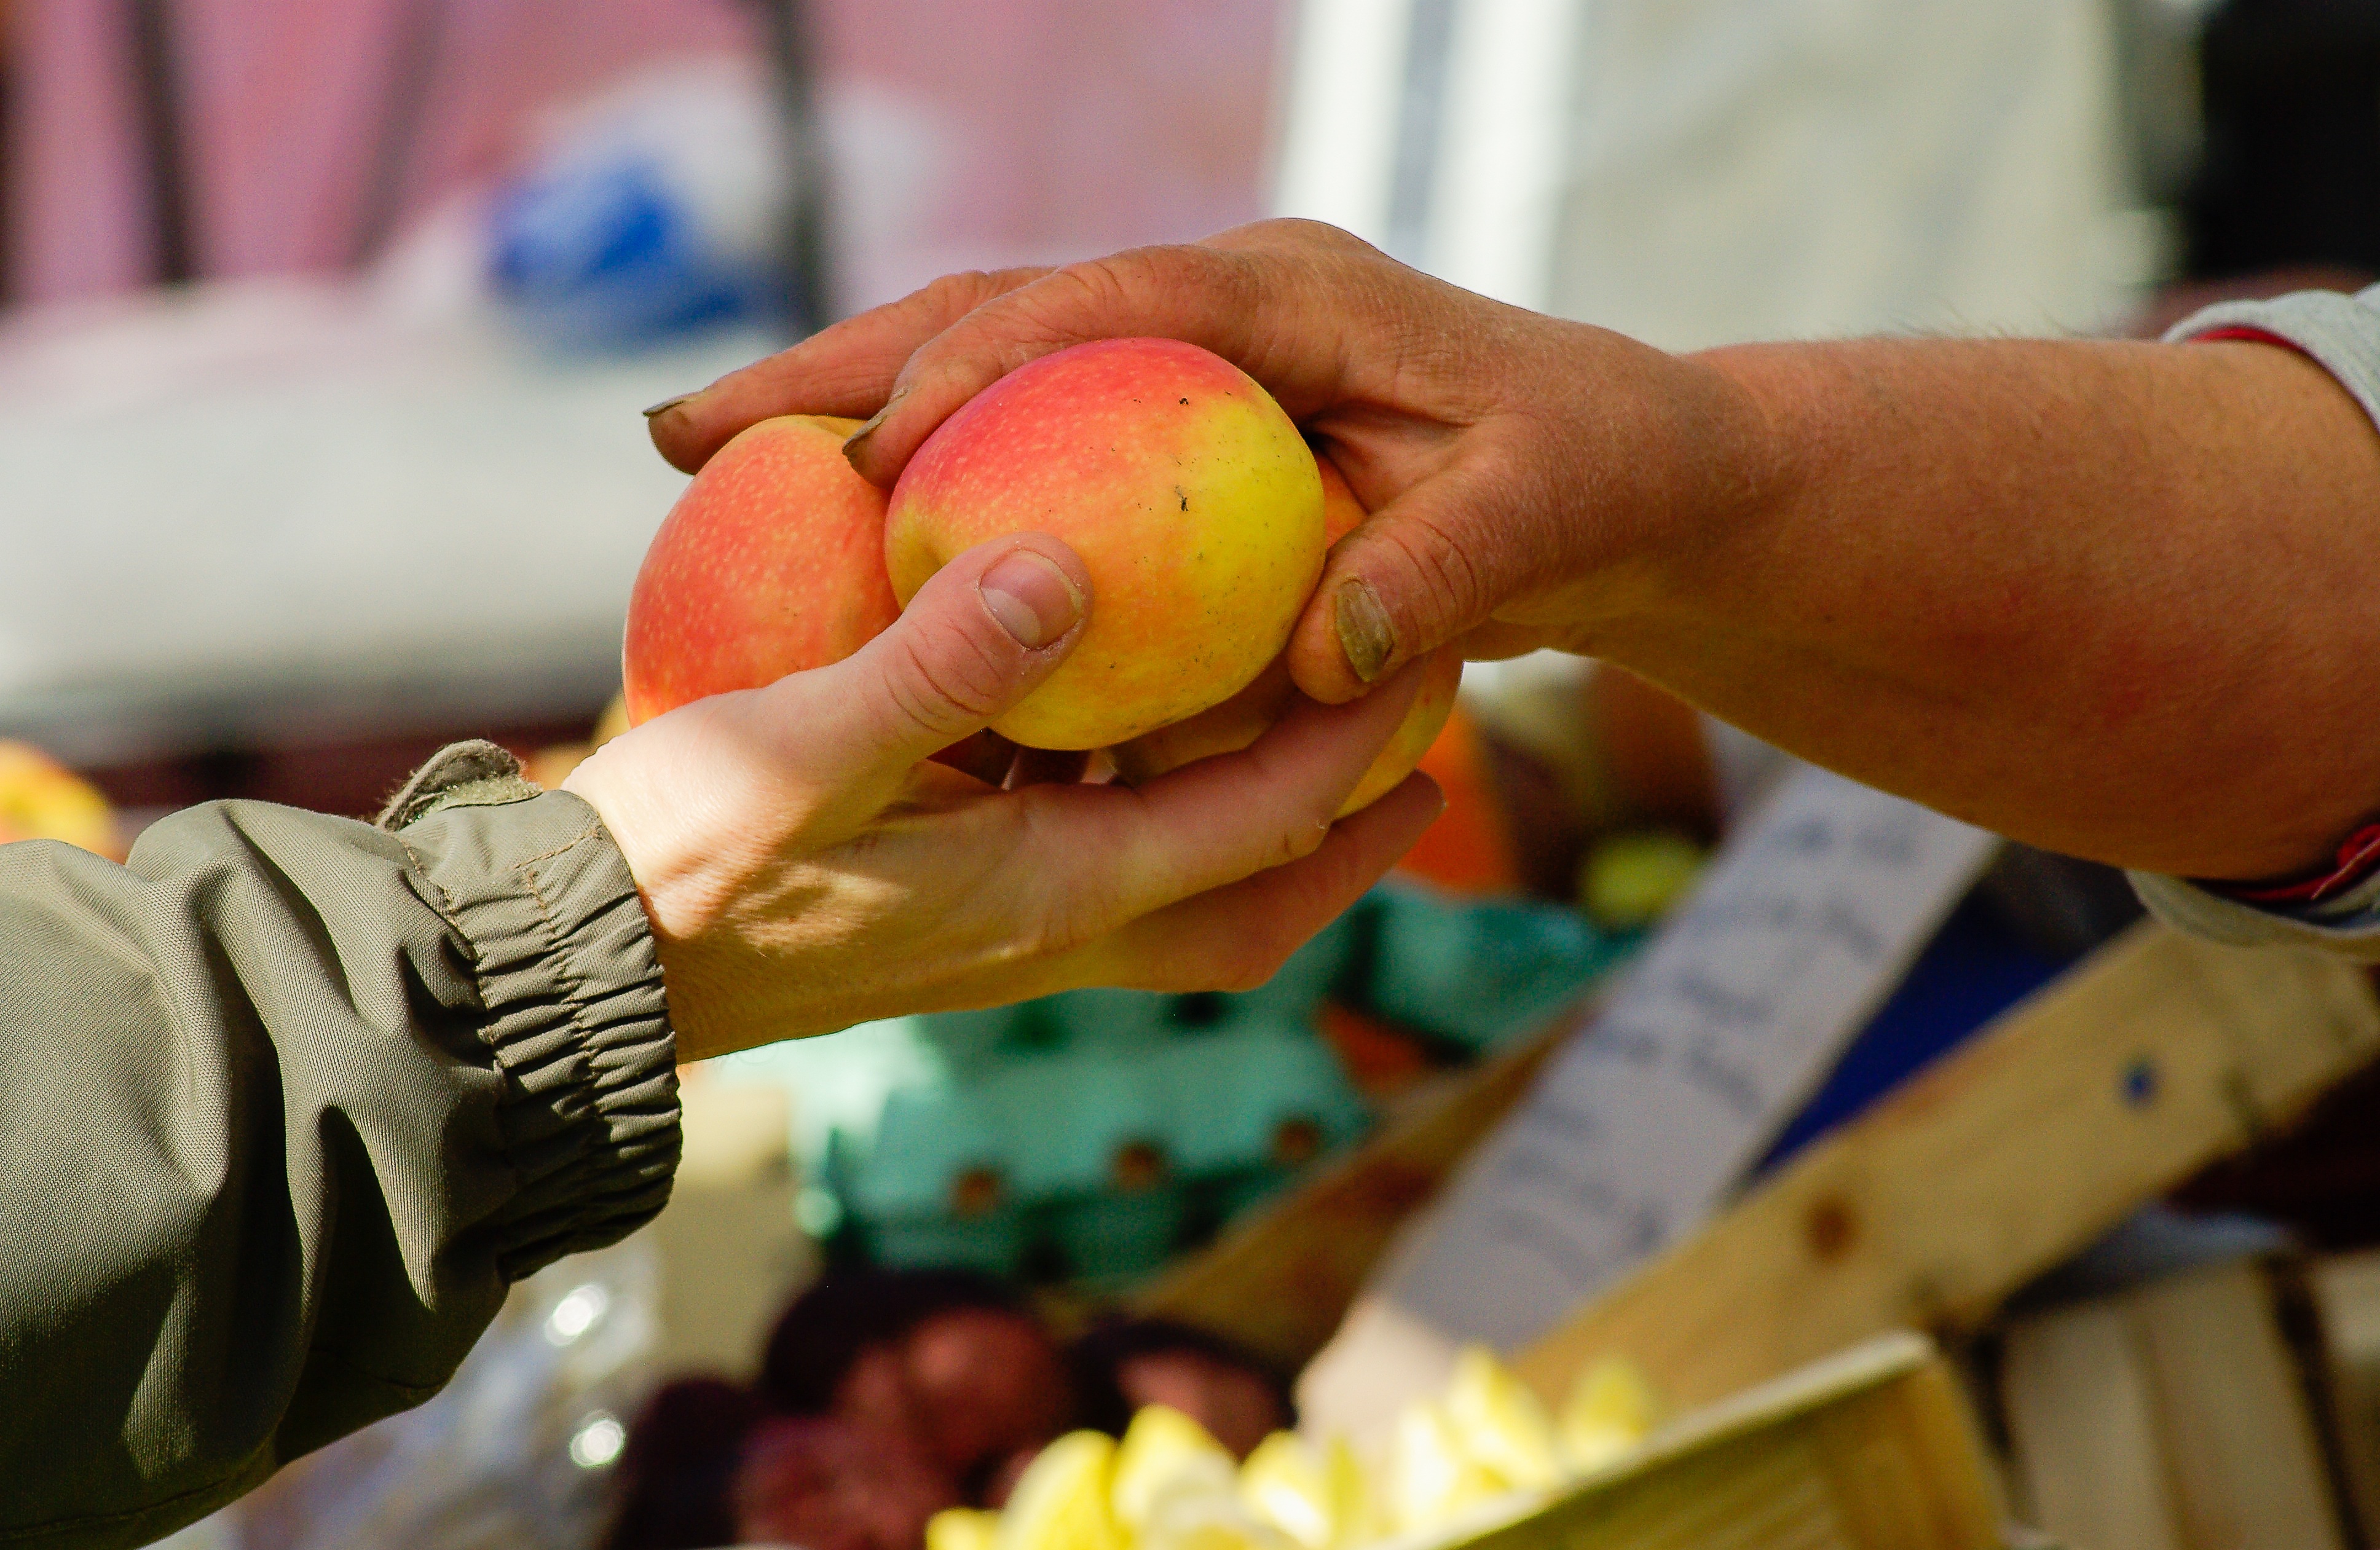
hand, plant, fruit, flower, food, produce, color, market, yellow, hands, apples, carving, sweetness, flowering plant, buyer, sense, saleswoman, land plant